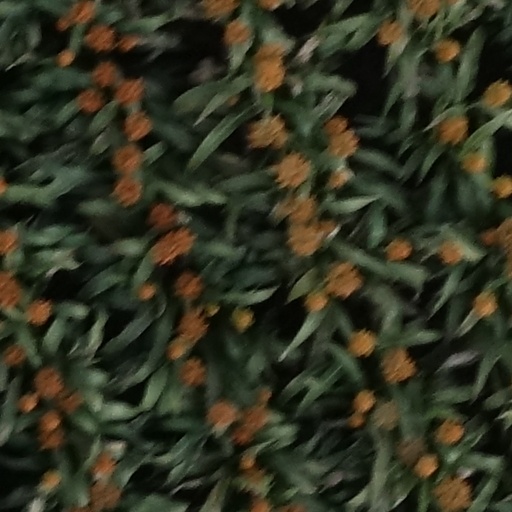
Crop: sorghum